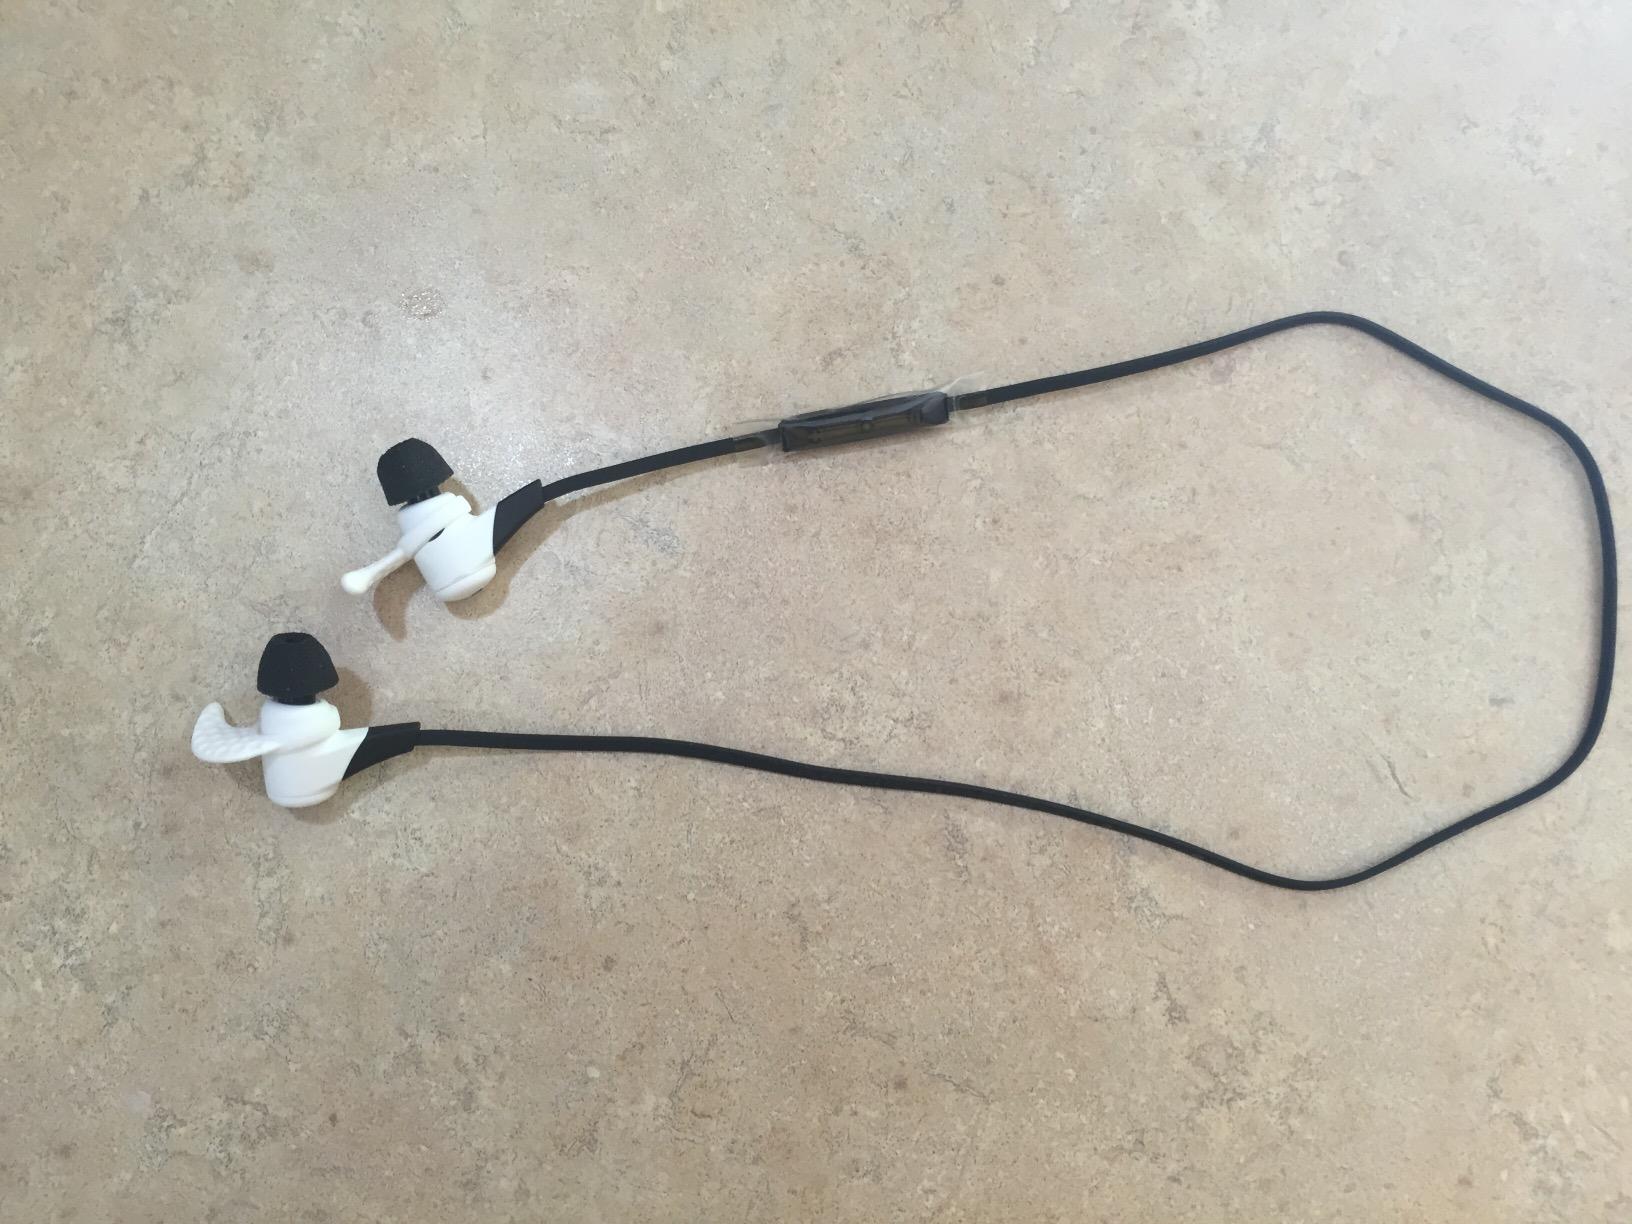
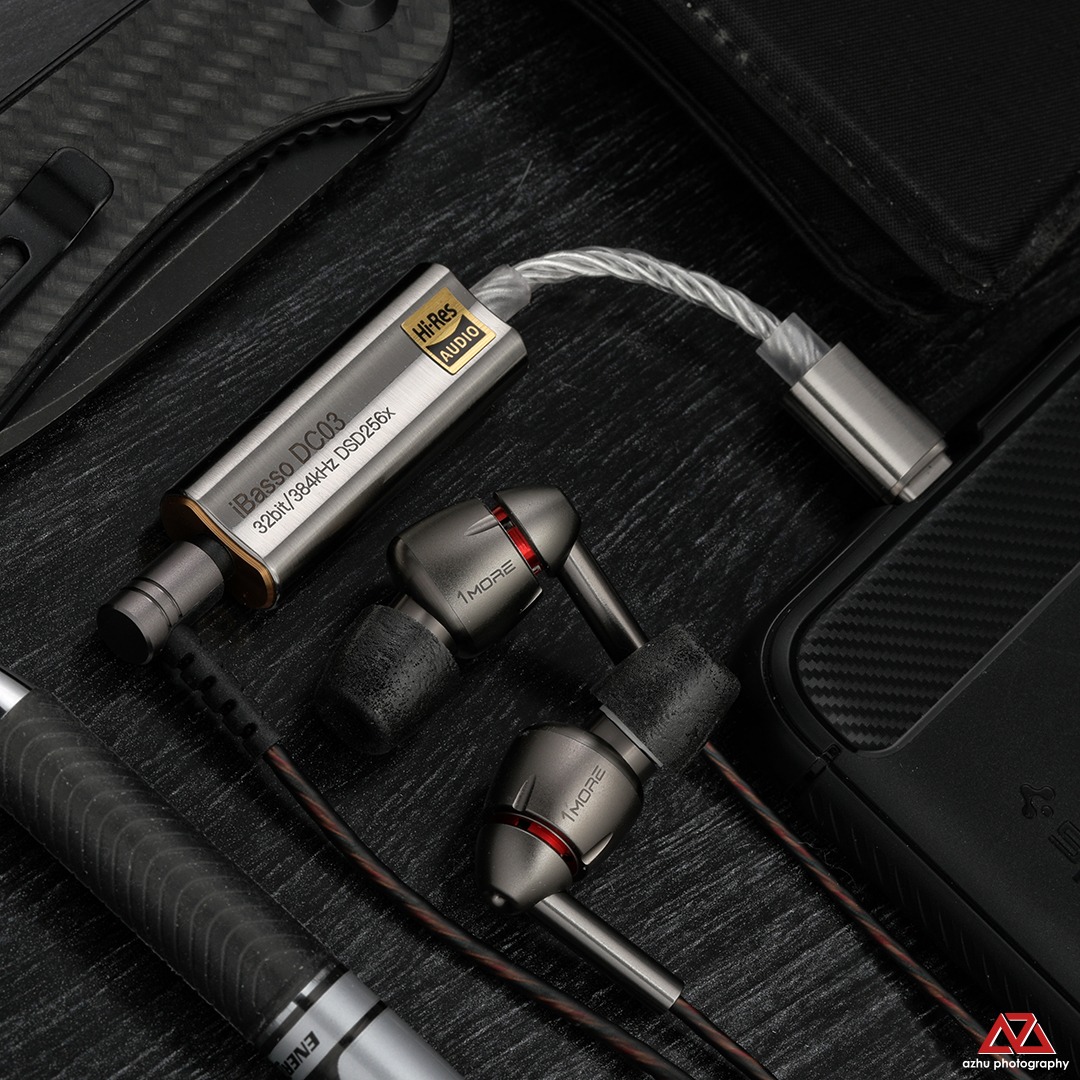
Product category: headphones
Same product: no